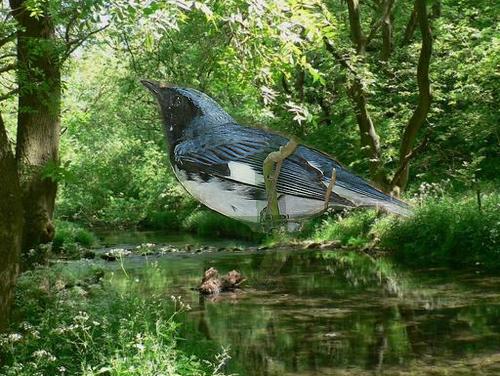
Bird species: Black_throated_Blue_Warbler
Bird type: landbird
Background: land